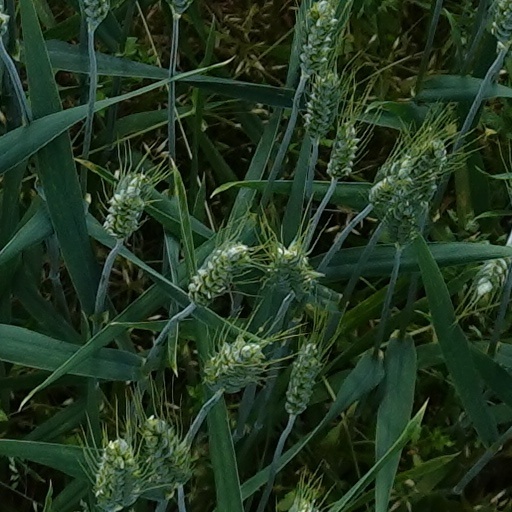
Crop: wheat